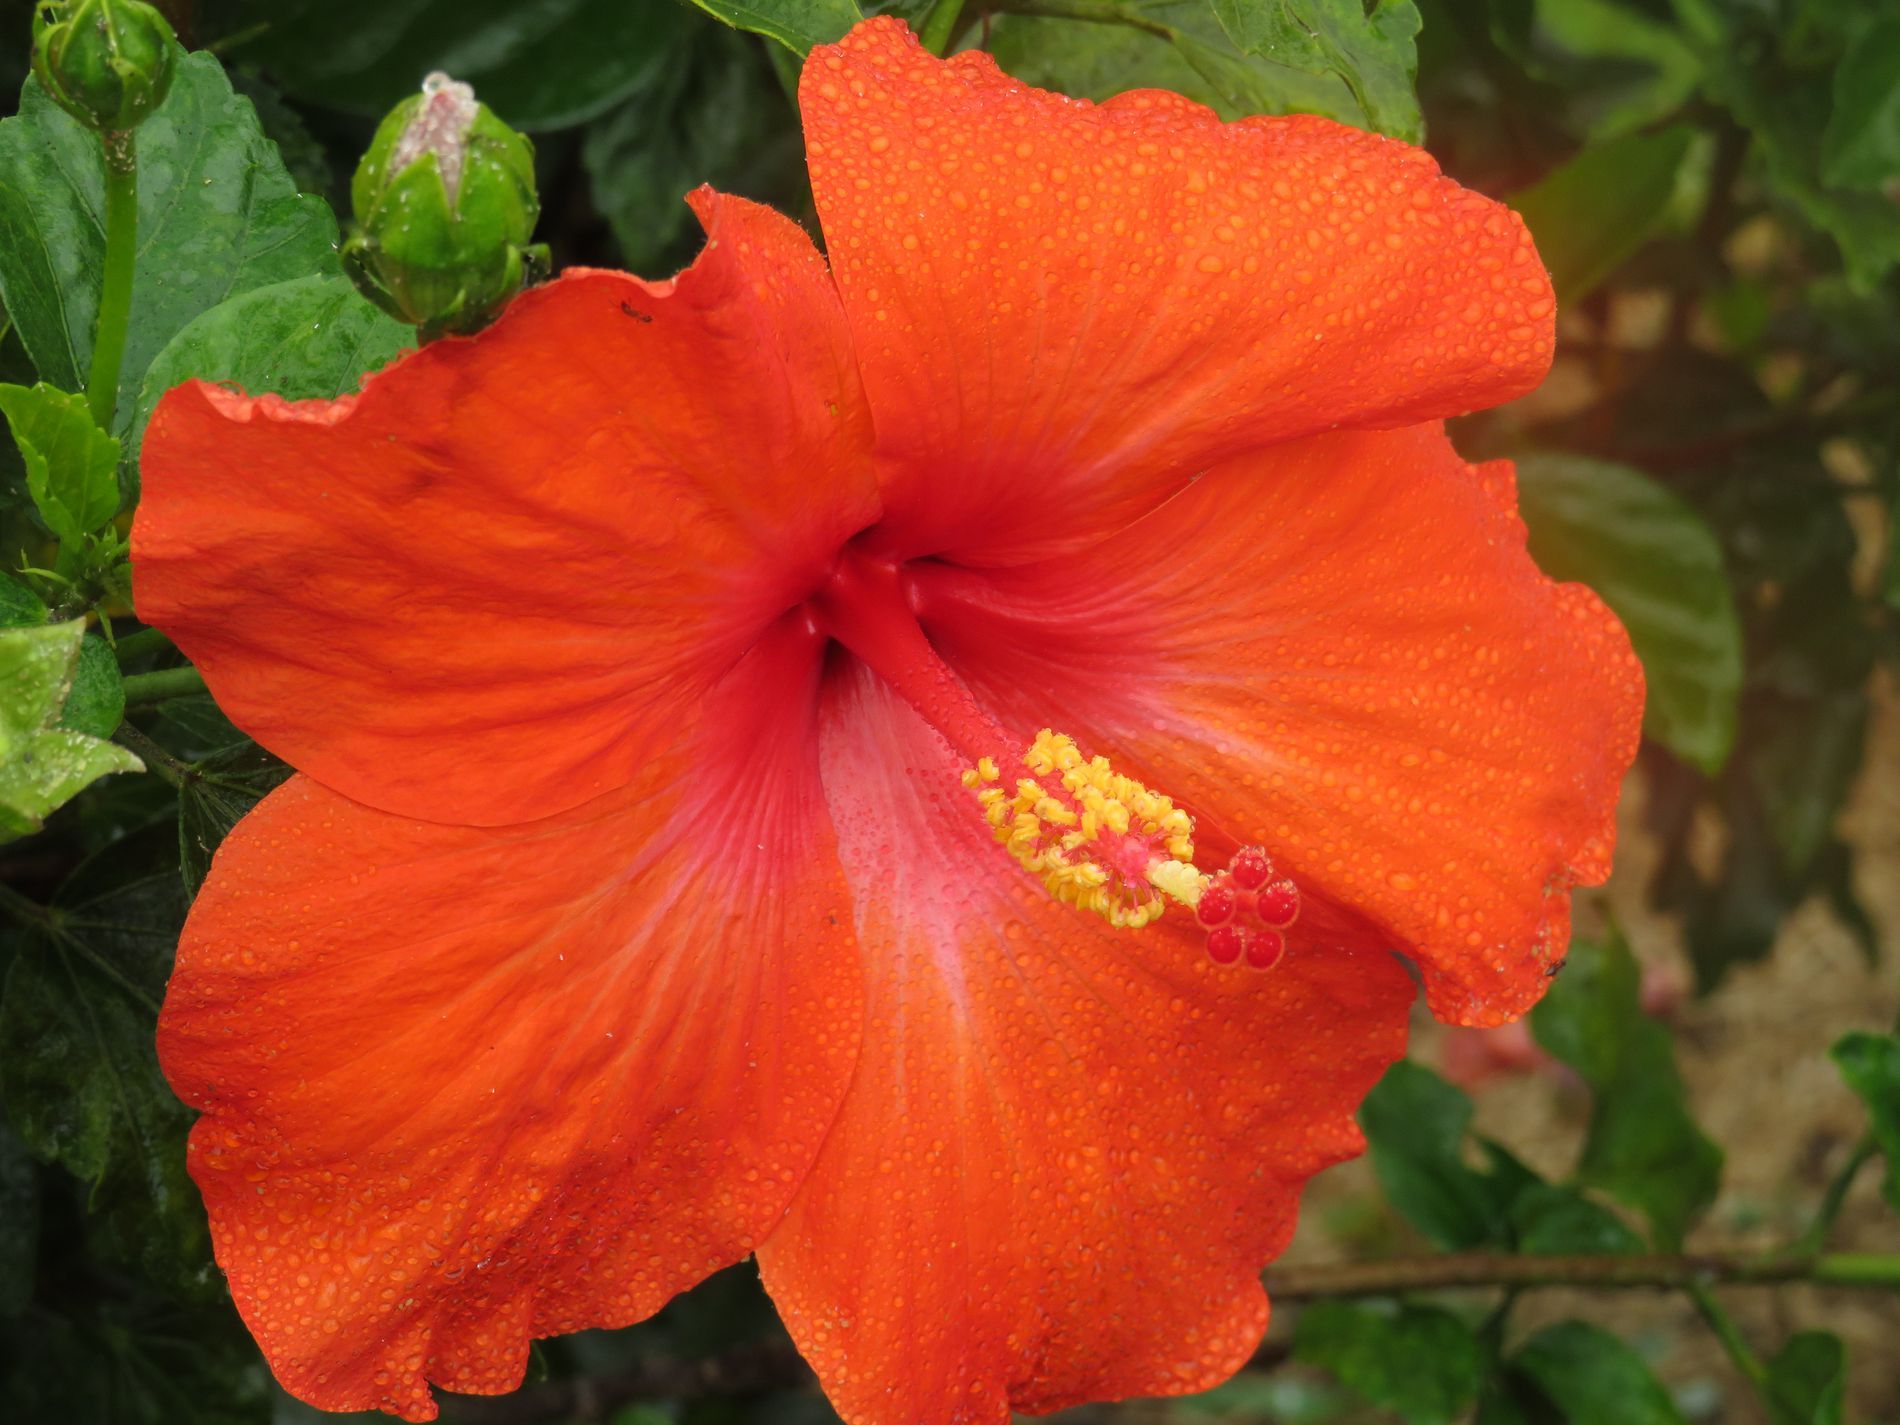
Red Hibiscus.
Image features a vivid red hibiscus flower with a yellow stamen. The flower is surrounded by two green unopened buds, leaves, and background foliage.
A close-up shot with a warm and natural color palette, featuring a vivid red hibiscus flower with a yellow stamen. The flower is surrounded by two green unopened buds, leaves, and background foliage. The vivid red color of the flower, along with the details showcased in the image, evokes a sense of calmness and peacefulness. Also, the image highlights the beauty of nature.
Labels: Flower, Plant, Geranium, Rose, Pollen, Hibiscus, Petal, Background, Stamen, Green Buds, Leaves, Background Foliage
Camera: Canon Canon PowerShot SX540 HS
Lens: 4.3 - 215.0 mm, 4-215mm
Aperture: F5
Exposure: 1/125 sec
ISO: 125
Focal length: 19.3 mm